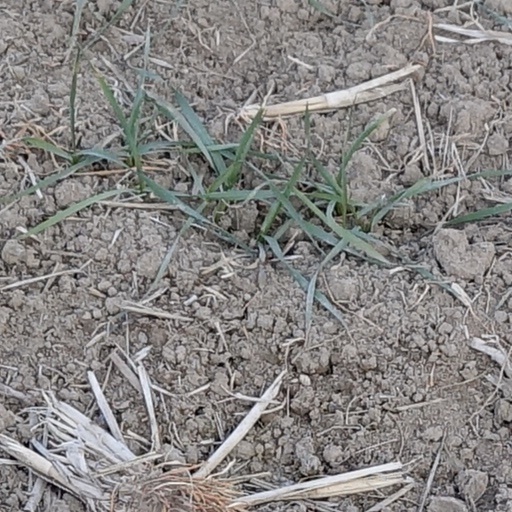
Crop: wheat